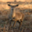
Label: deer